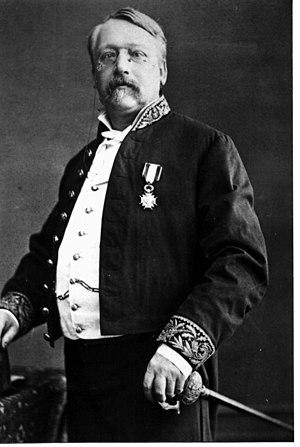
Adolphe Eymael, Chevalier de l'Ordre Royal d'Isabelle la Catholique
Adolphe Constantin Dominique Eymael, né le 4 juillet 1830 à Liège et mort en 1904, est un pharmacien, industriel et candidat sénateur belge.